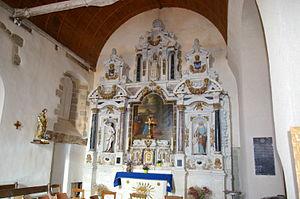
Jean et Michel Langlois, architectes français du XVIIᵉ siècle, font partie d'une famille d'architectes français, originaire du comté de Laval.
La famille Marest est l'une des riches et notables familles de Laval.
Le retable lavallois est une forme particulière de retable à l'origine d'une école, ayant pour centre la ville de Laval, dans l'actuelle département de la Mayenne.